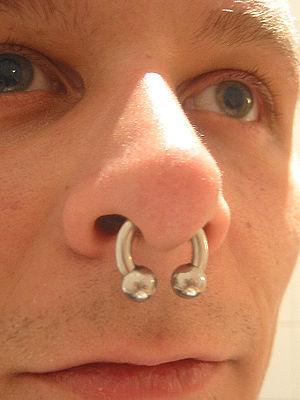
Le piercing nasal désigne un ensemble de piercings situés au niveau du nez. On distingue en général trois régions principales pour ce piercing: la narine, le septum nasal, et l'os propre du nez, le piercing de la narine étant aujourd'hui beaucoup plus commun que les deux autres. Contrairement à de nombreux piercings, le piercing nasal appartient à une ancienne tradition d'origine asiatique et encore pratiquée aujourd'hui. Un peu après les boucles d'oreille et le piercing au nombril, le piercing nasal est l'un des piercings les plus portés aujourd'hui à travers le monde.